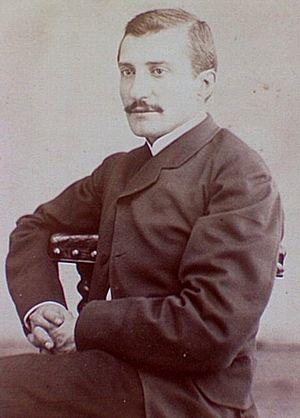
Hippolyte Prosper Olivier Lissagaray, né le 24 novembre 1838 à Toulouse et mort le 25 janvier 1901 à Paris, est un animateur littéraire, journaliste républicain socialiste indépendant et conférencier littéraire français.
Jenny Julia Eleanor Marx, parfois Aveling ou Marx-Aveling, surnommée « Tussy », est une écrivaine et militante socialiste britannique, née à Londres le 16 janvier 1855 et morte dans cette même ville le 31 mars 1898.